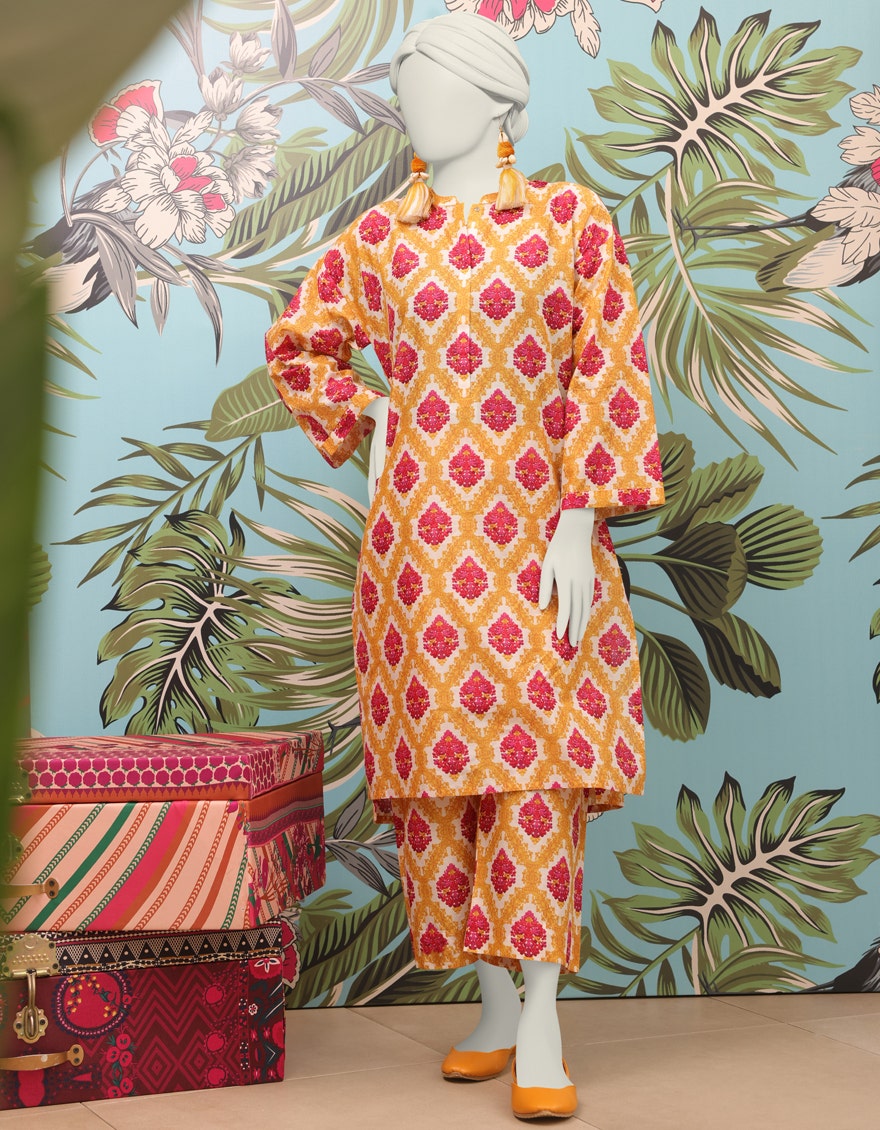
yellow multi kids kurta set